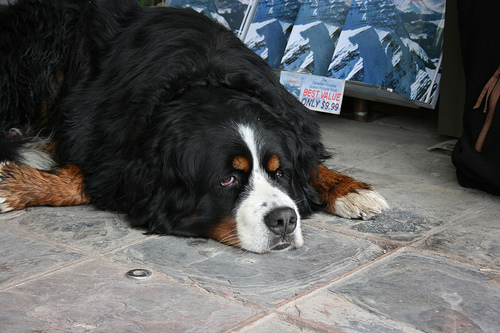
Breed: saint bernard